Jonathan Stupar

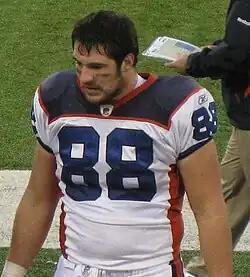
Stupar with the Buffalo Bills in 2011

Jonathan Stupar (born July 27, 1984) is an American former professional football tight end. He was signed by the New England Patriots as an undrafted free agent in 2008. He played college football at Virginia.